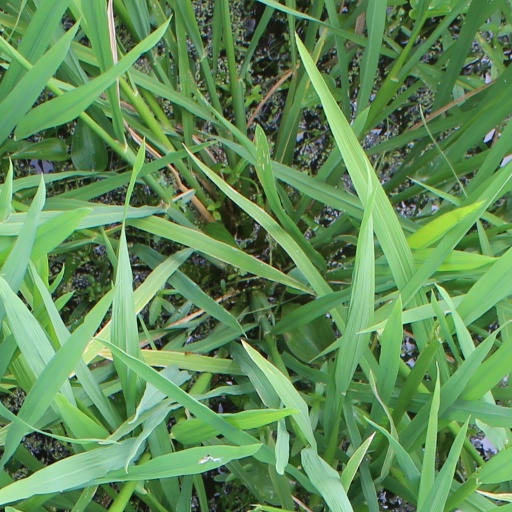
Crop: rice